Neil Jackson

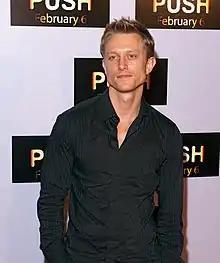
Jackson in 2009

Neil Jackson (born 5 March 1976) is an English actor, singer, musician and writer who has appeared in several television series and films, but is probably best known for his role as Marcus on "" and Sasha on "Make It or Break It".